Corgi Motorcycle Co Ltd.

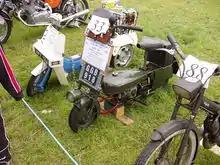
Brockhouse Corgi Mk2

Brockhouse Engineering of Southport built Corgi scooters, powered by an Excelsior Spryt Autocycle engine) under licence. Many of these were exported to the United States between 1947 and 1954. Sold through a department store, the Corgi was branded the Indian Papoose in the US market. Production of the Corgi scooter for the UK market began in 1948. 27,050 were manufactured before production ended in October 1954.